Answer in natural language. Considering the relative positions, where is black wooden chair with four legs with respect to brown top white leg dining table? Choose between the following options: right or left
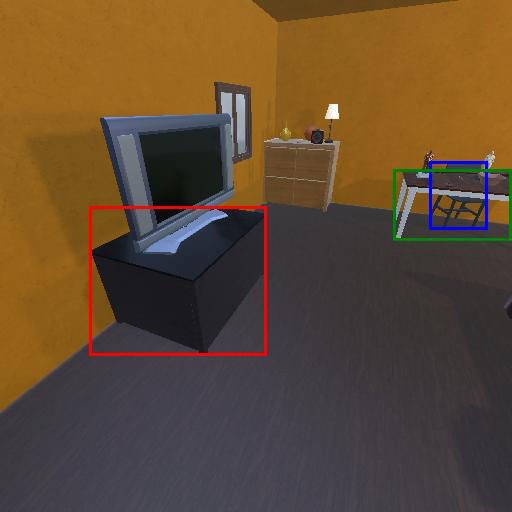
<answer>right</answer>